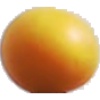
Label: Cherry Wax Yellow 1